Bill Russell

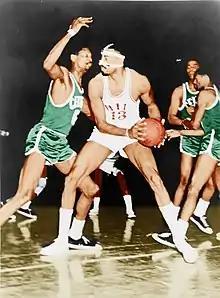
Russell defending Wilt Chamberlain in 1969

Celtics coach Red Auerbach retired before the 1966–67 NBA season. To coach the Celtics, he had initially wanted his old player Frank Ramsey, who was too occupied running his three lucrative nursing homes. His second choice was Cousy, who declined the invitation, stating that he did not want to coach his former teammates. Third choice Tom Heinsohn also said no because he did not think he could handle the often surly Russell, whom he proposed as a player-coach. On April 16, 1966, Russell agreed to become head coach of the Celtics, and a public announcement was made two days later. Russell became the first black head coach in NBA history, and he commented to journalists: "I wasn't offered the job because I am a Negro, I was offered it because Red figured I could do it."